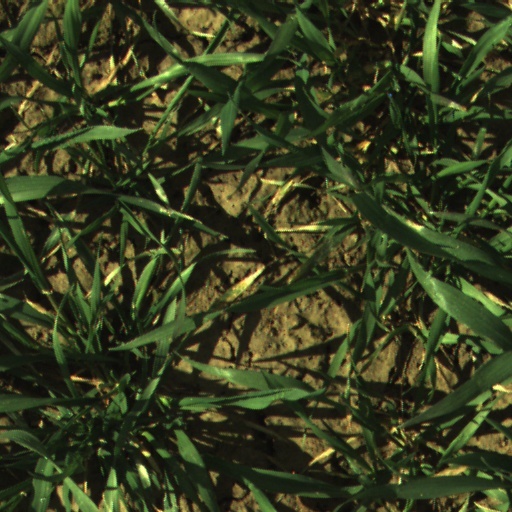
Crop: wheat